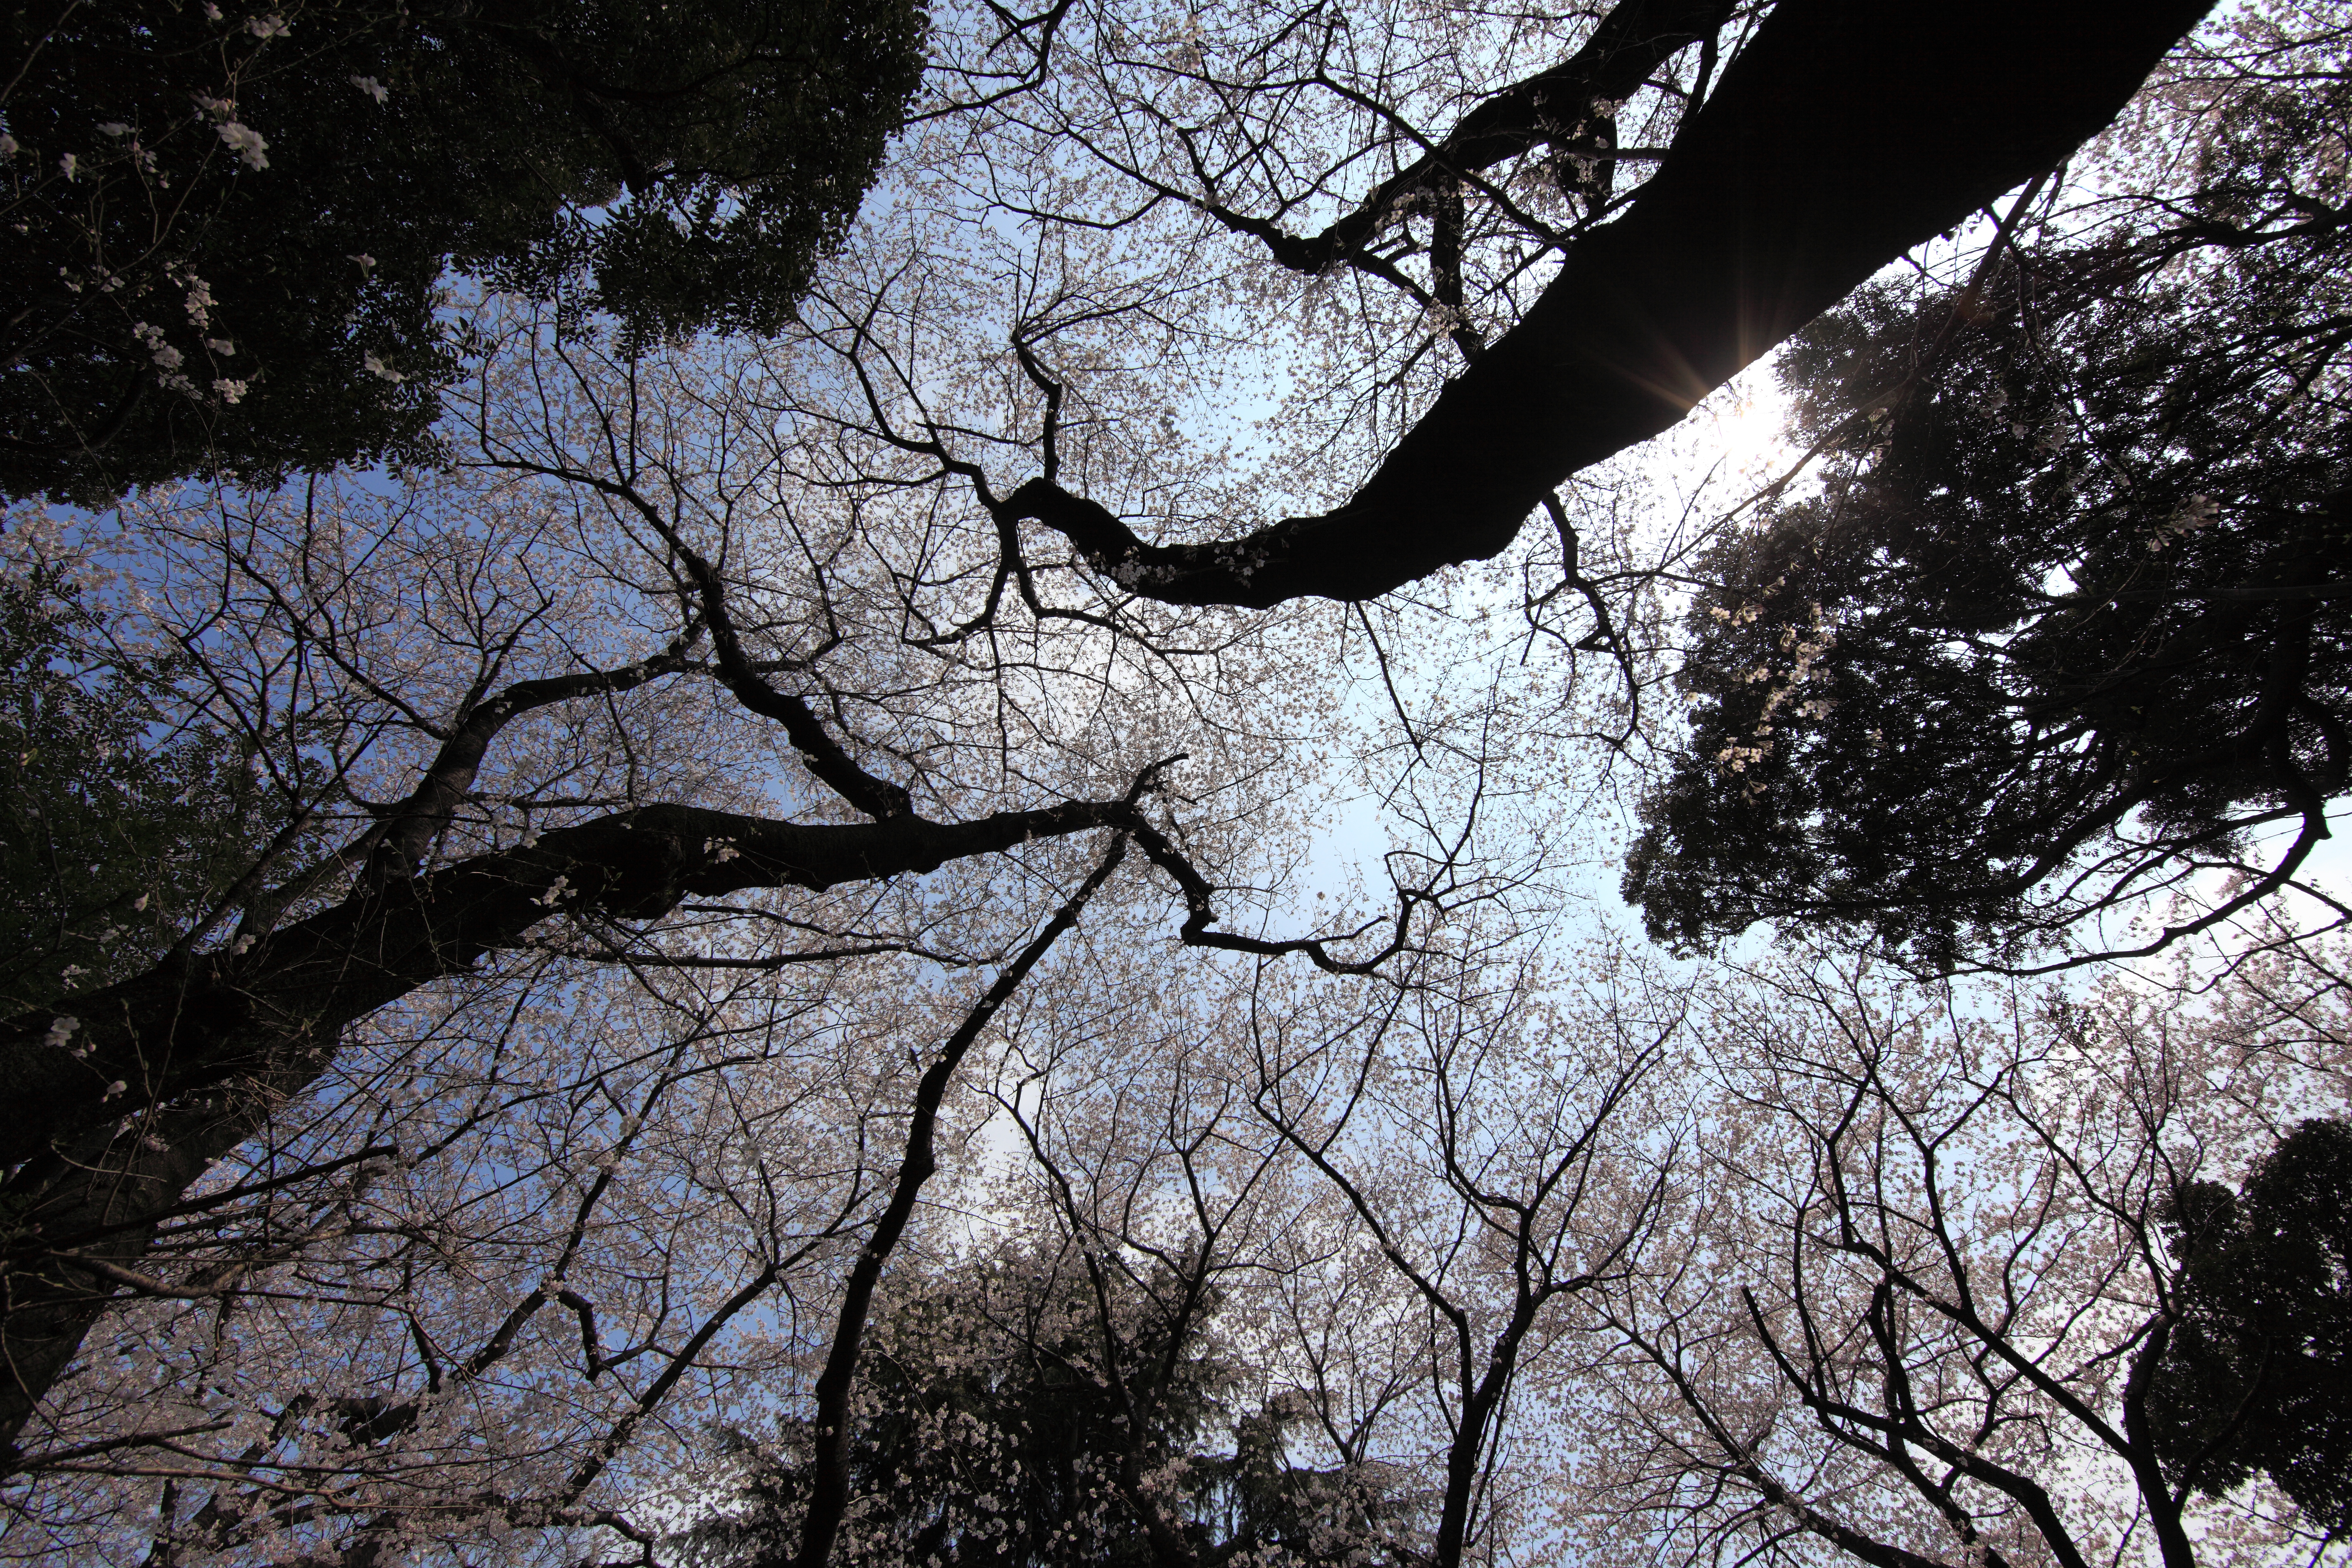
tree, nature, branch, blossom, snow, winter, plant, sunlight, leaf, flower, spring, high, season, cherry blossom, tokyo, 5d, sakura, hires, markii, hi, res, resolution, tokyonationalmuseum, taitoh, woody plant